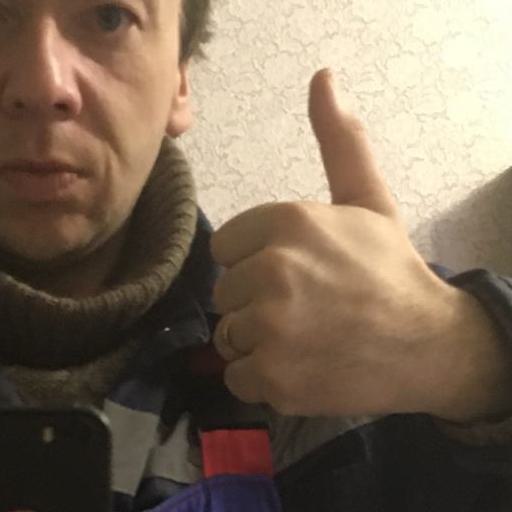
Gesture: like